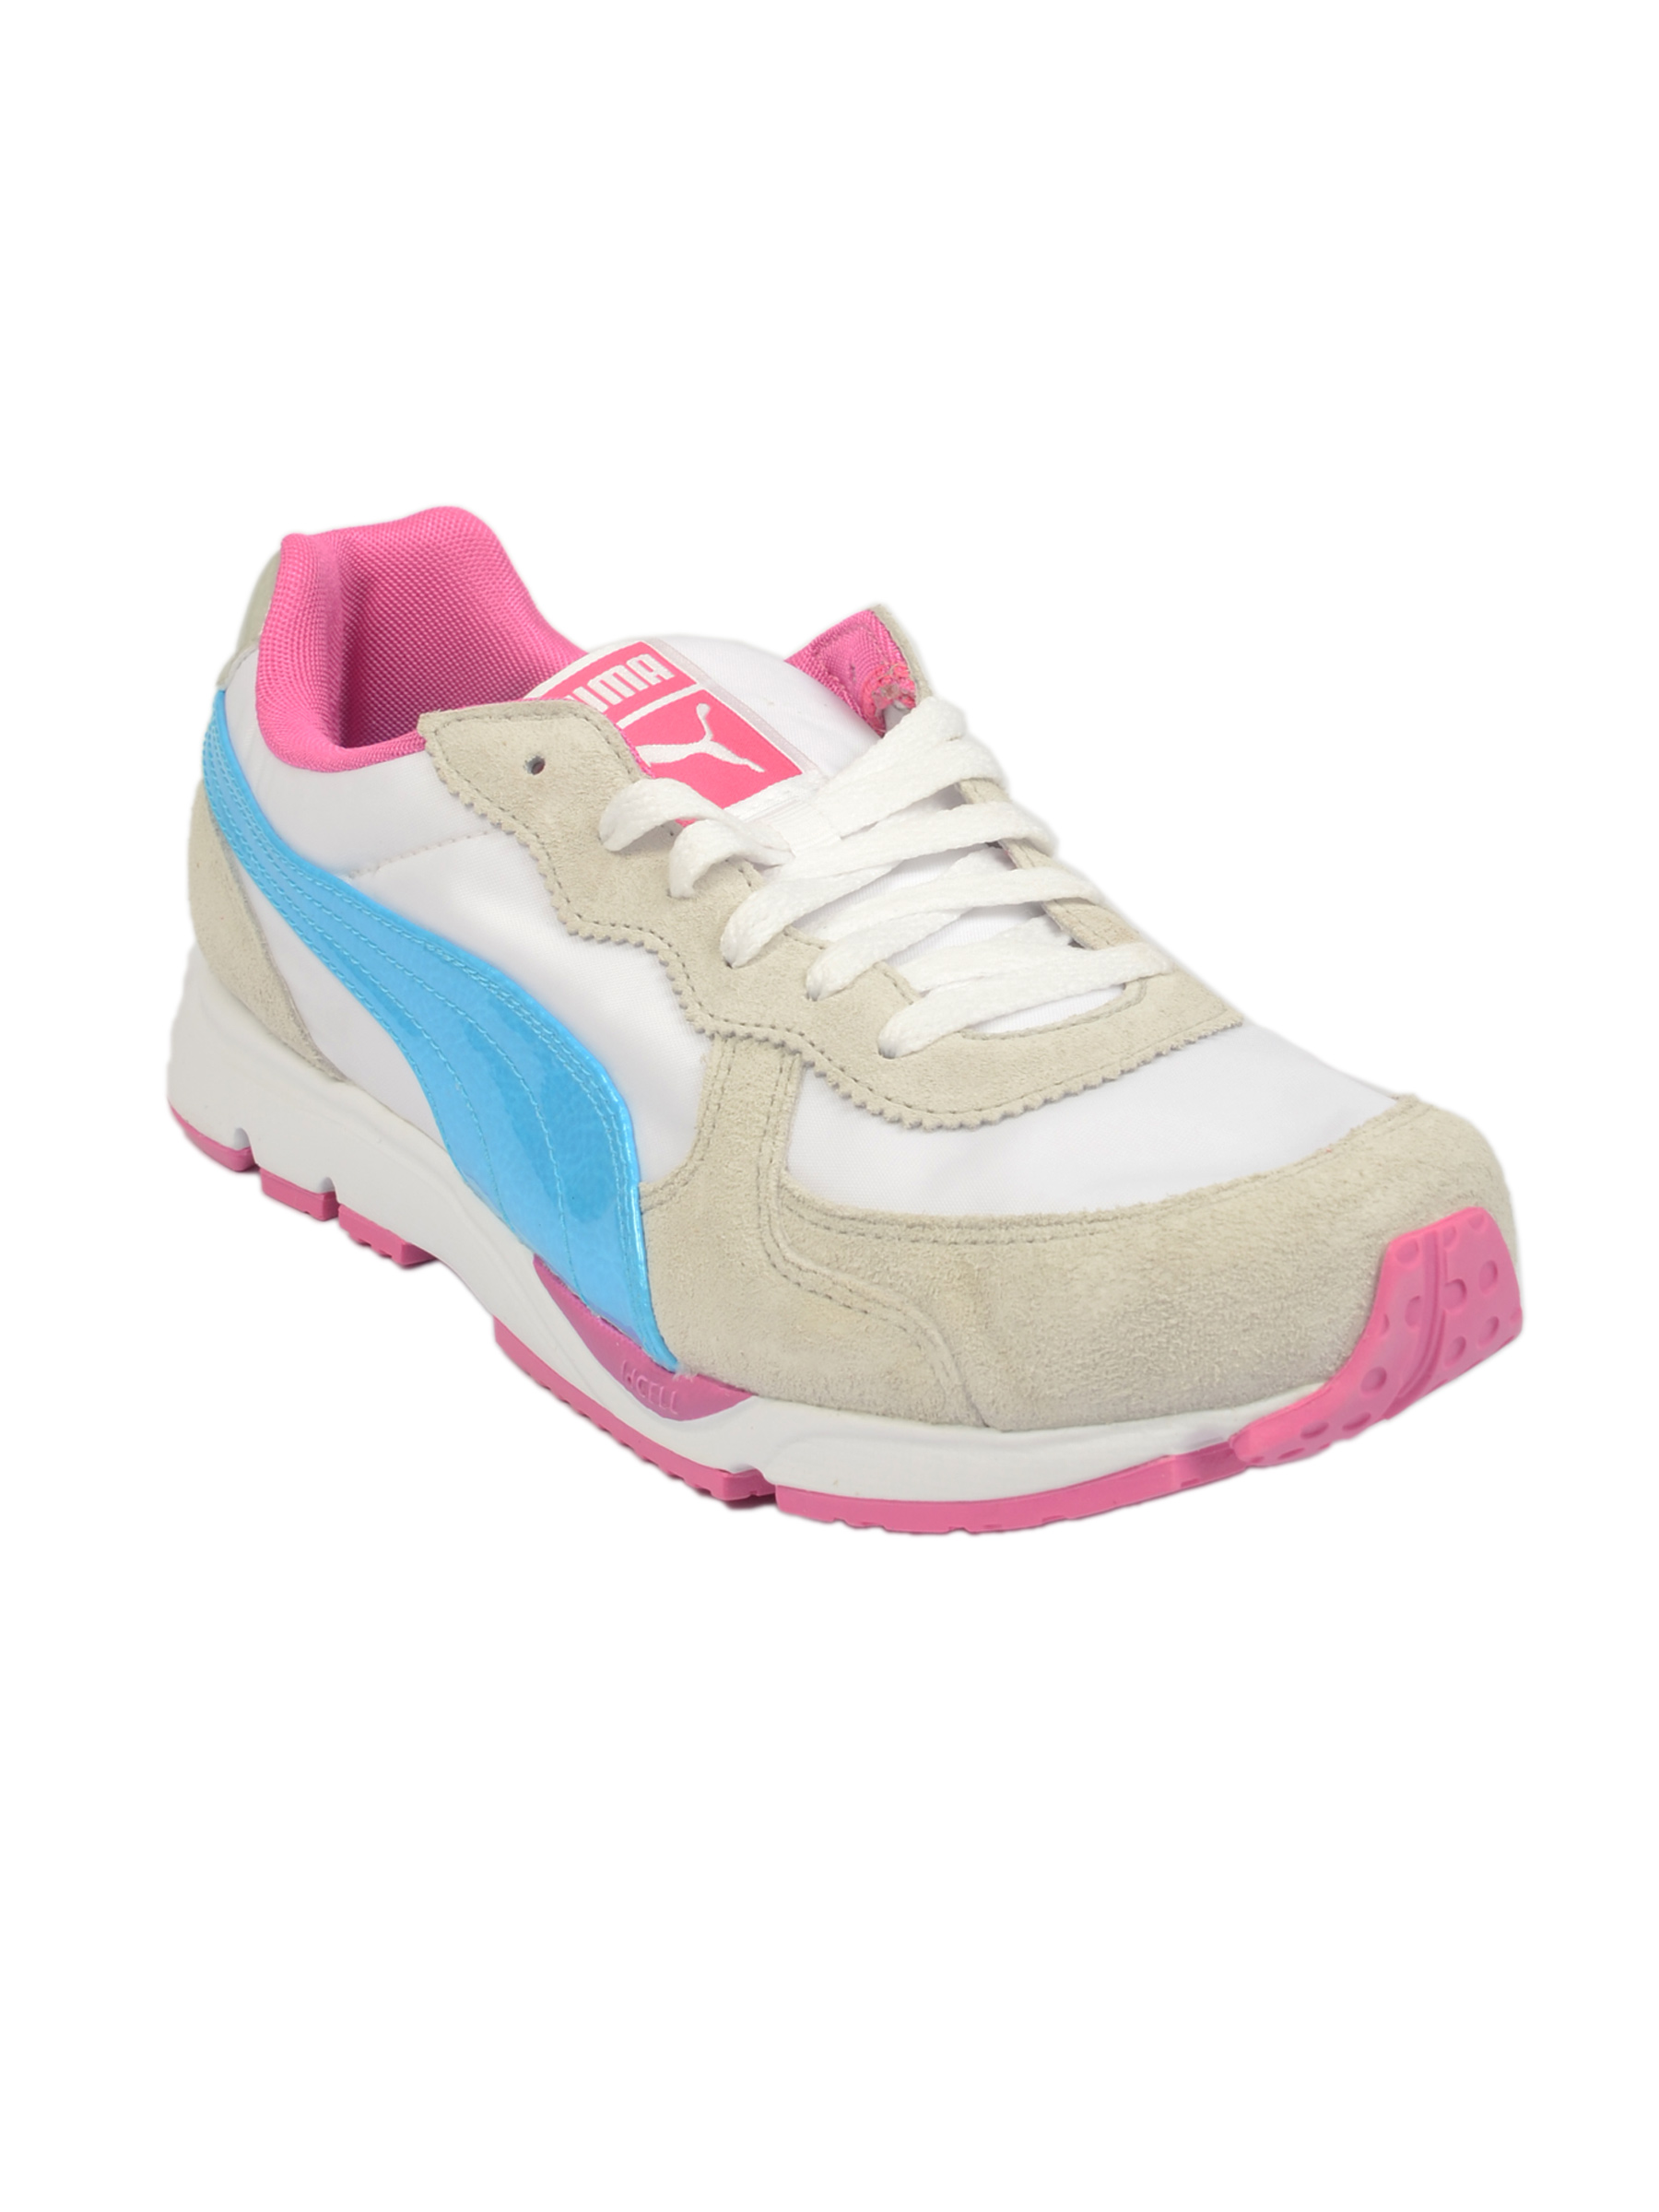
Puma Women Vesta Runner Wns White Sports Shoes
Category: Footwear / Shoes / Sports Shoes
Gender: Women
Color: White
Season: Fall 2011
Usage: Sports